Iran–Iraq War

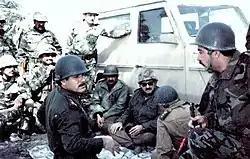
Iraqi commanders discussing strategies on the battlefront, 1986

The so-called "tanker war" started when Iraq attacked the oil terminal and oil tankers at Kharg Island in early 1984. Iraq's aim in attacking Iranian shipping was to provoke the Iranians to retaliate with extreme measures, such as closing the Strait of Hormuz to all maritime traffic, thereby bringing American intervention; the United States had threatened several times to intervene if the Strait of Hormuz were closed. As a result, the Iranians limited their retaliatory attacks to Iraqi shipping, leaving the strait open to general passage.